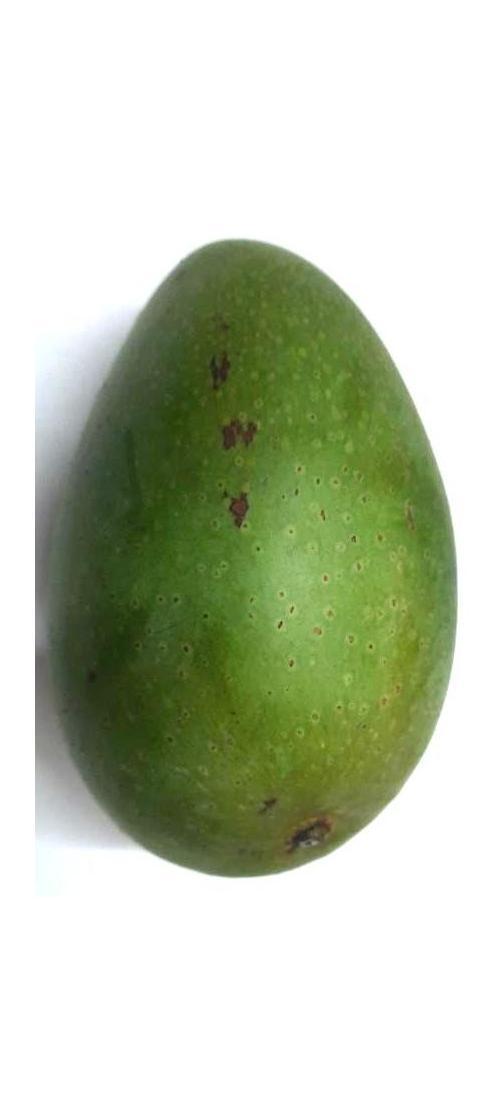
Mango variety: Ashshina Zhinuk